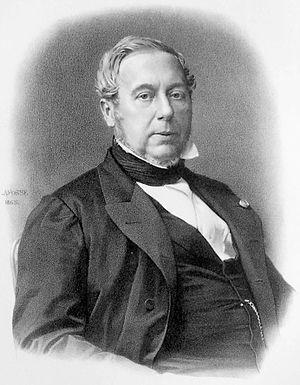
L'emplacement des noms sur la tour
Théophile-Jules Pelouze, né à Valognes le 26 février 1807 et mort à Bellevue le 31 mai 1867, est un chimiste français.